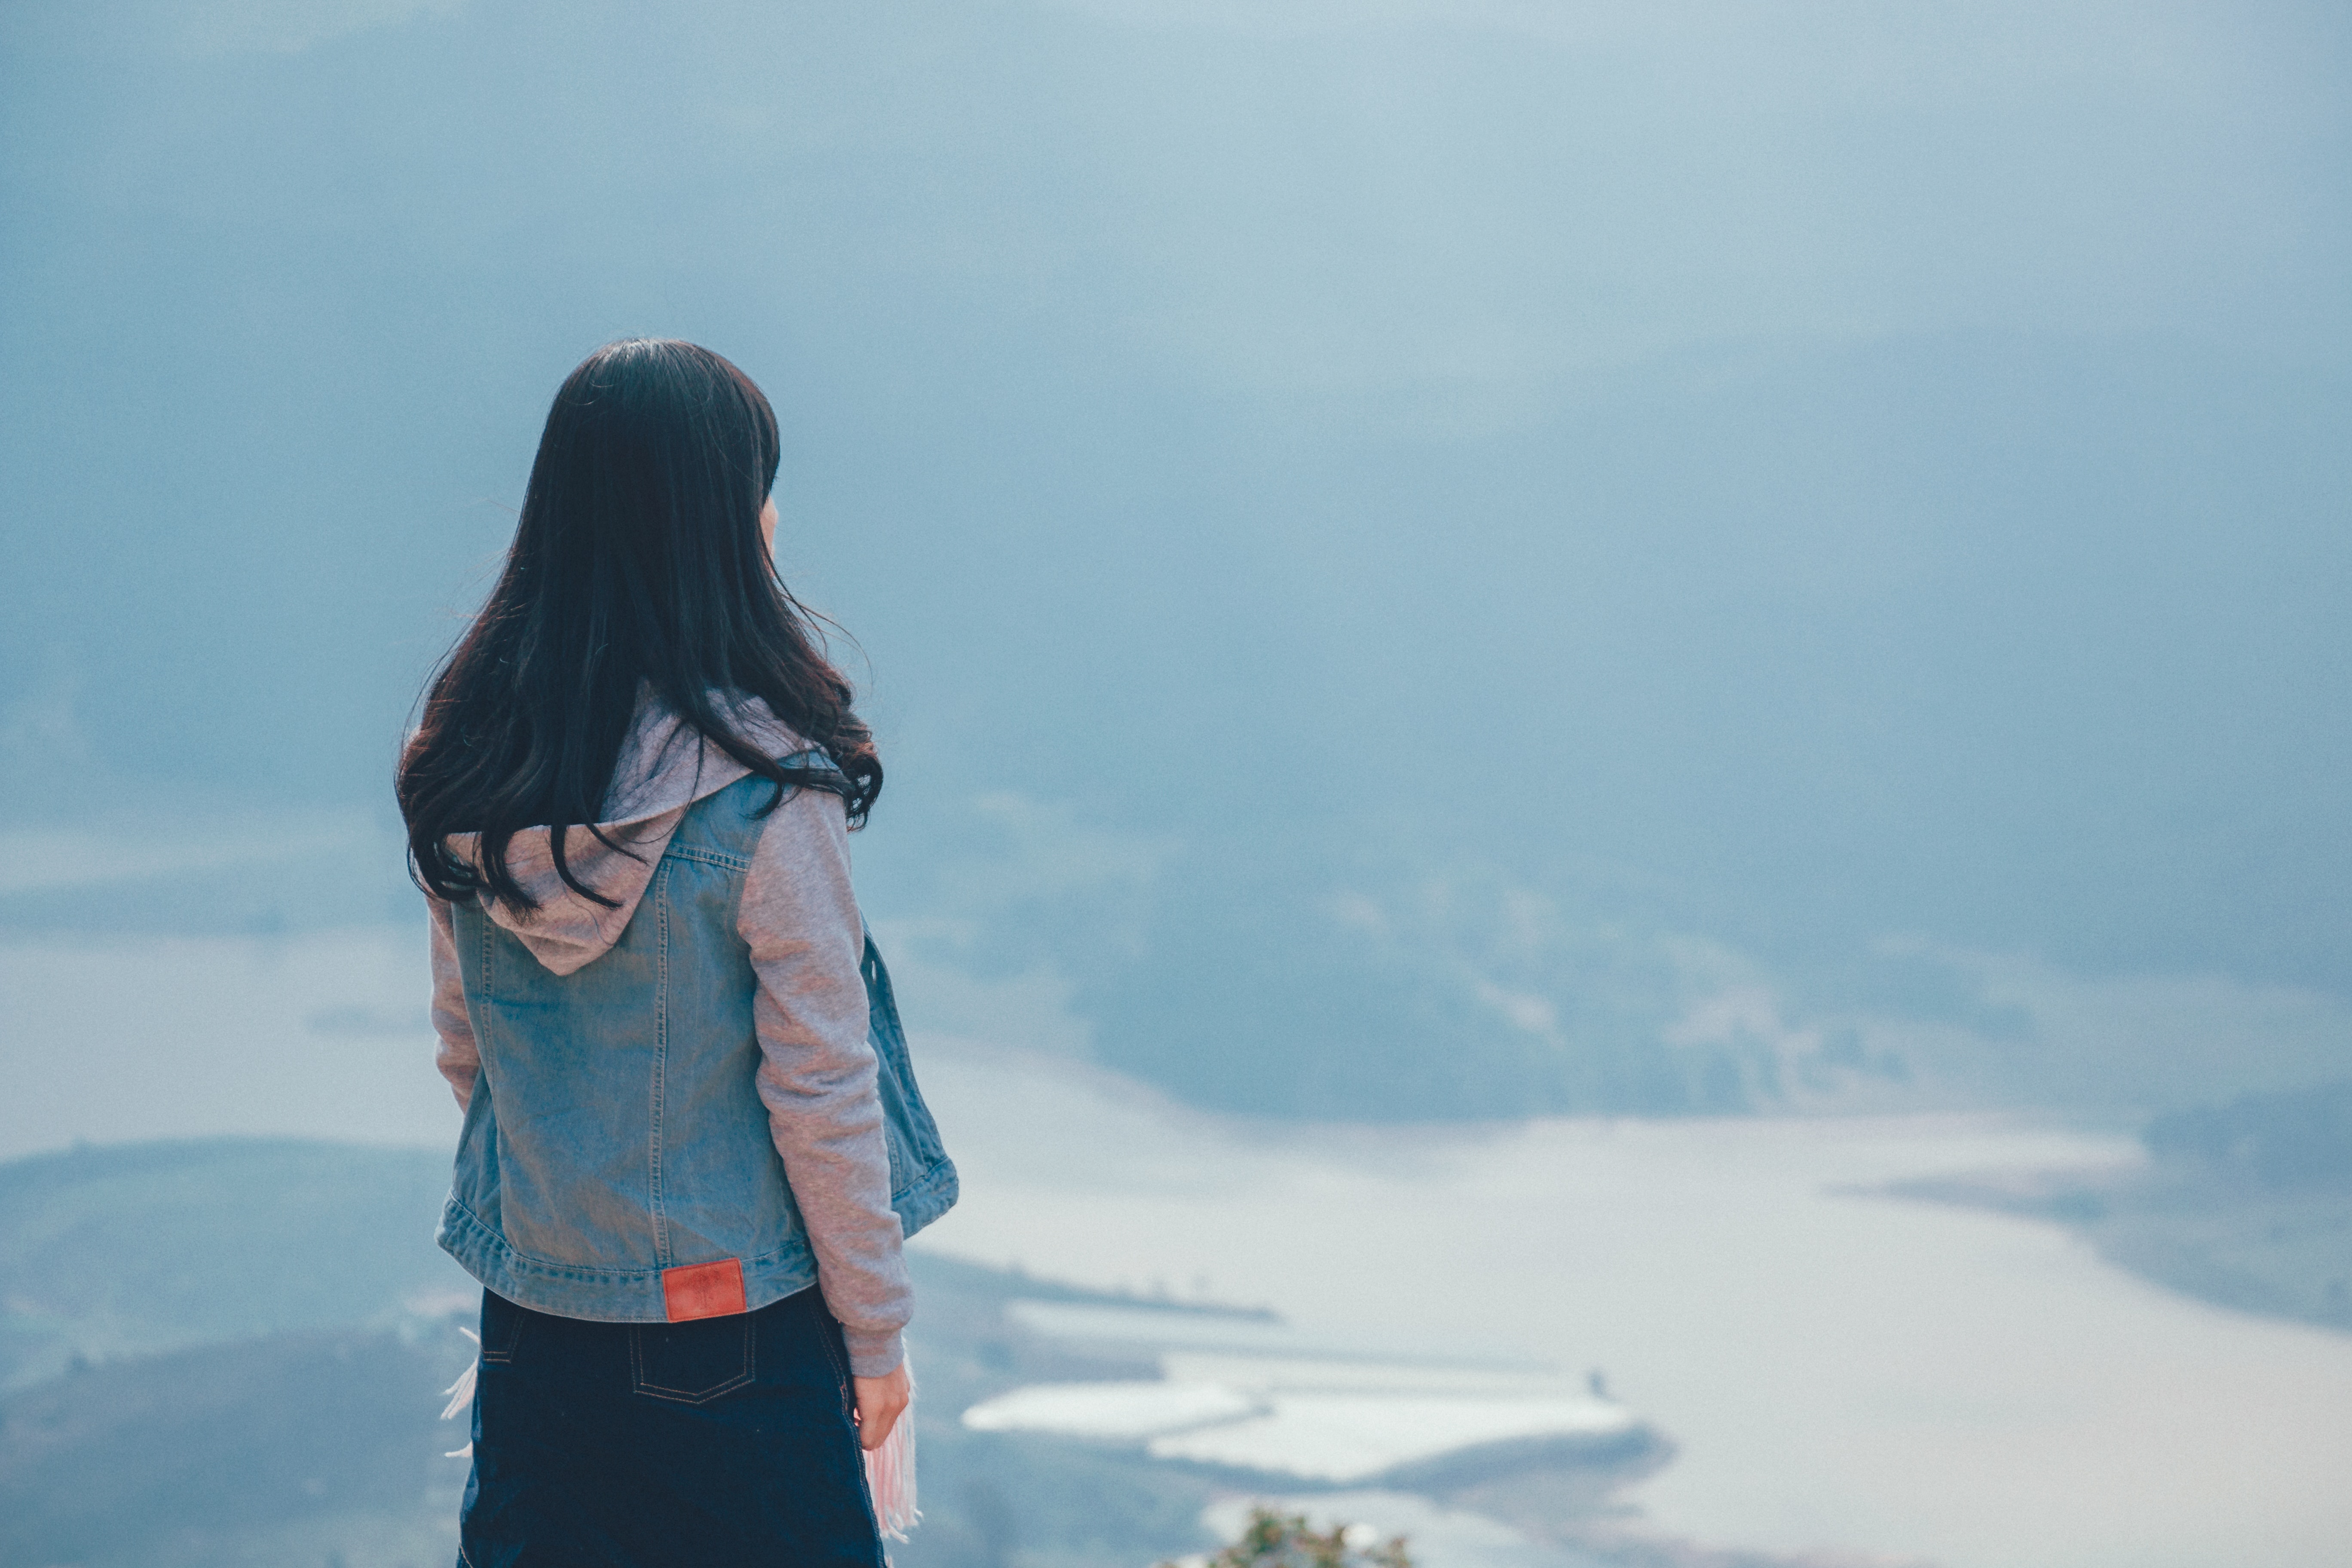
hair, blue, sky, photograph, beauty, skin, atmospheric phenomenon, standing, cloud, black hair, snow, long hair, photography, winter, shoulder, fun, ice, sea, mountain, ocean, vacation, freezing, arctic, happy, brown hair, tourism